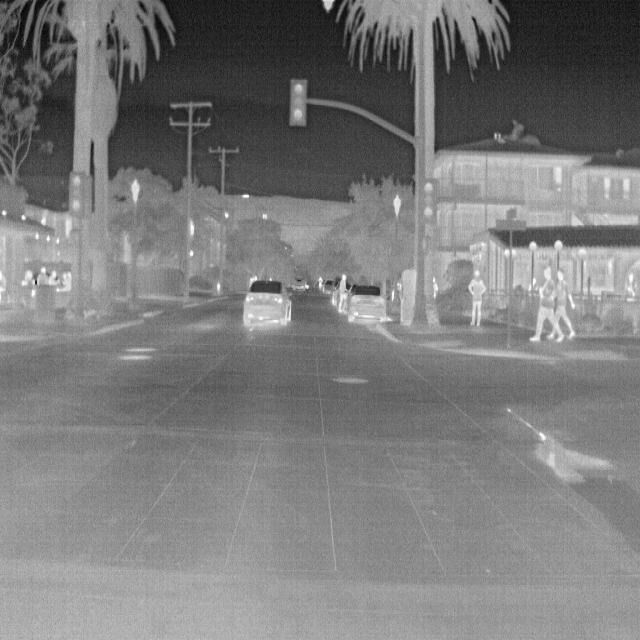
Detected objects:
label: person
label: person
label: person
label: person
label: person
label: person
label: person
label: person